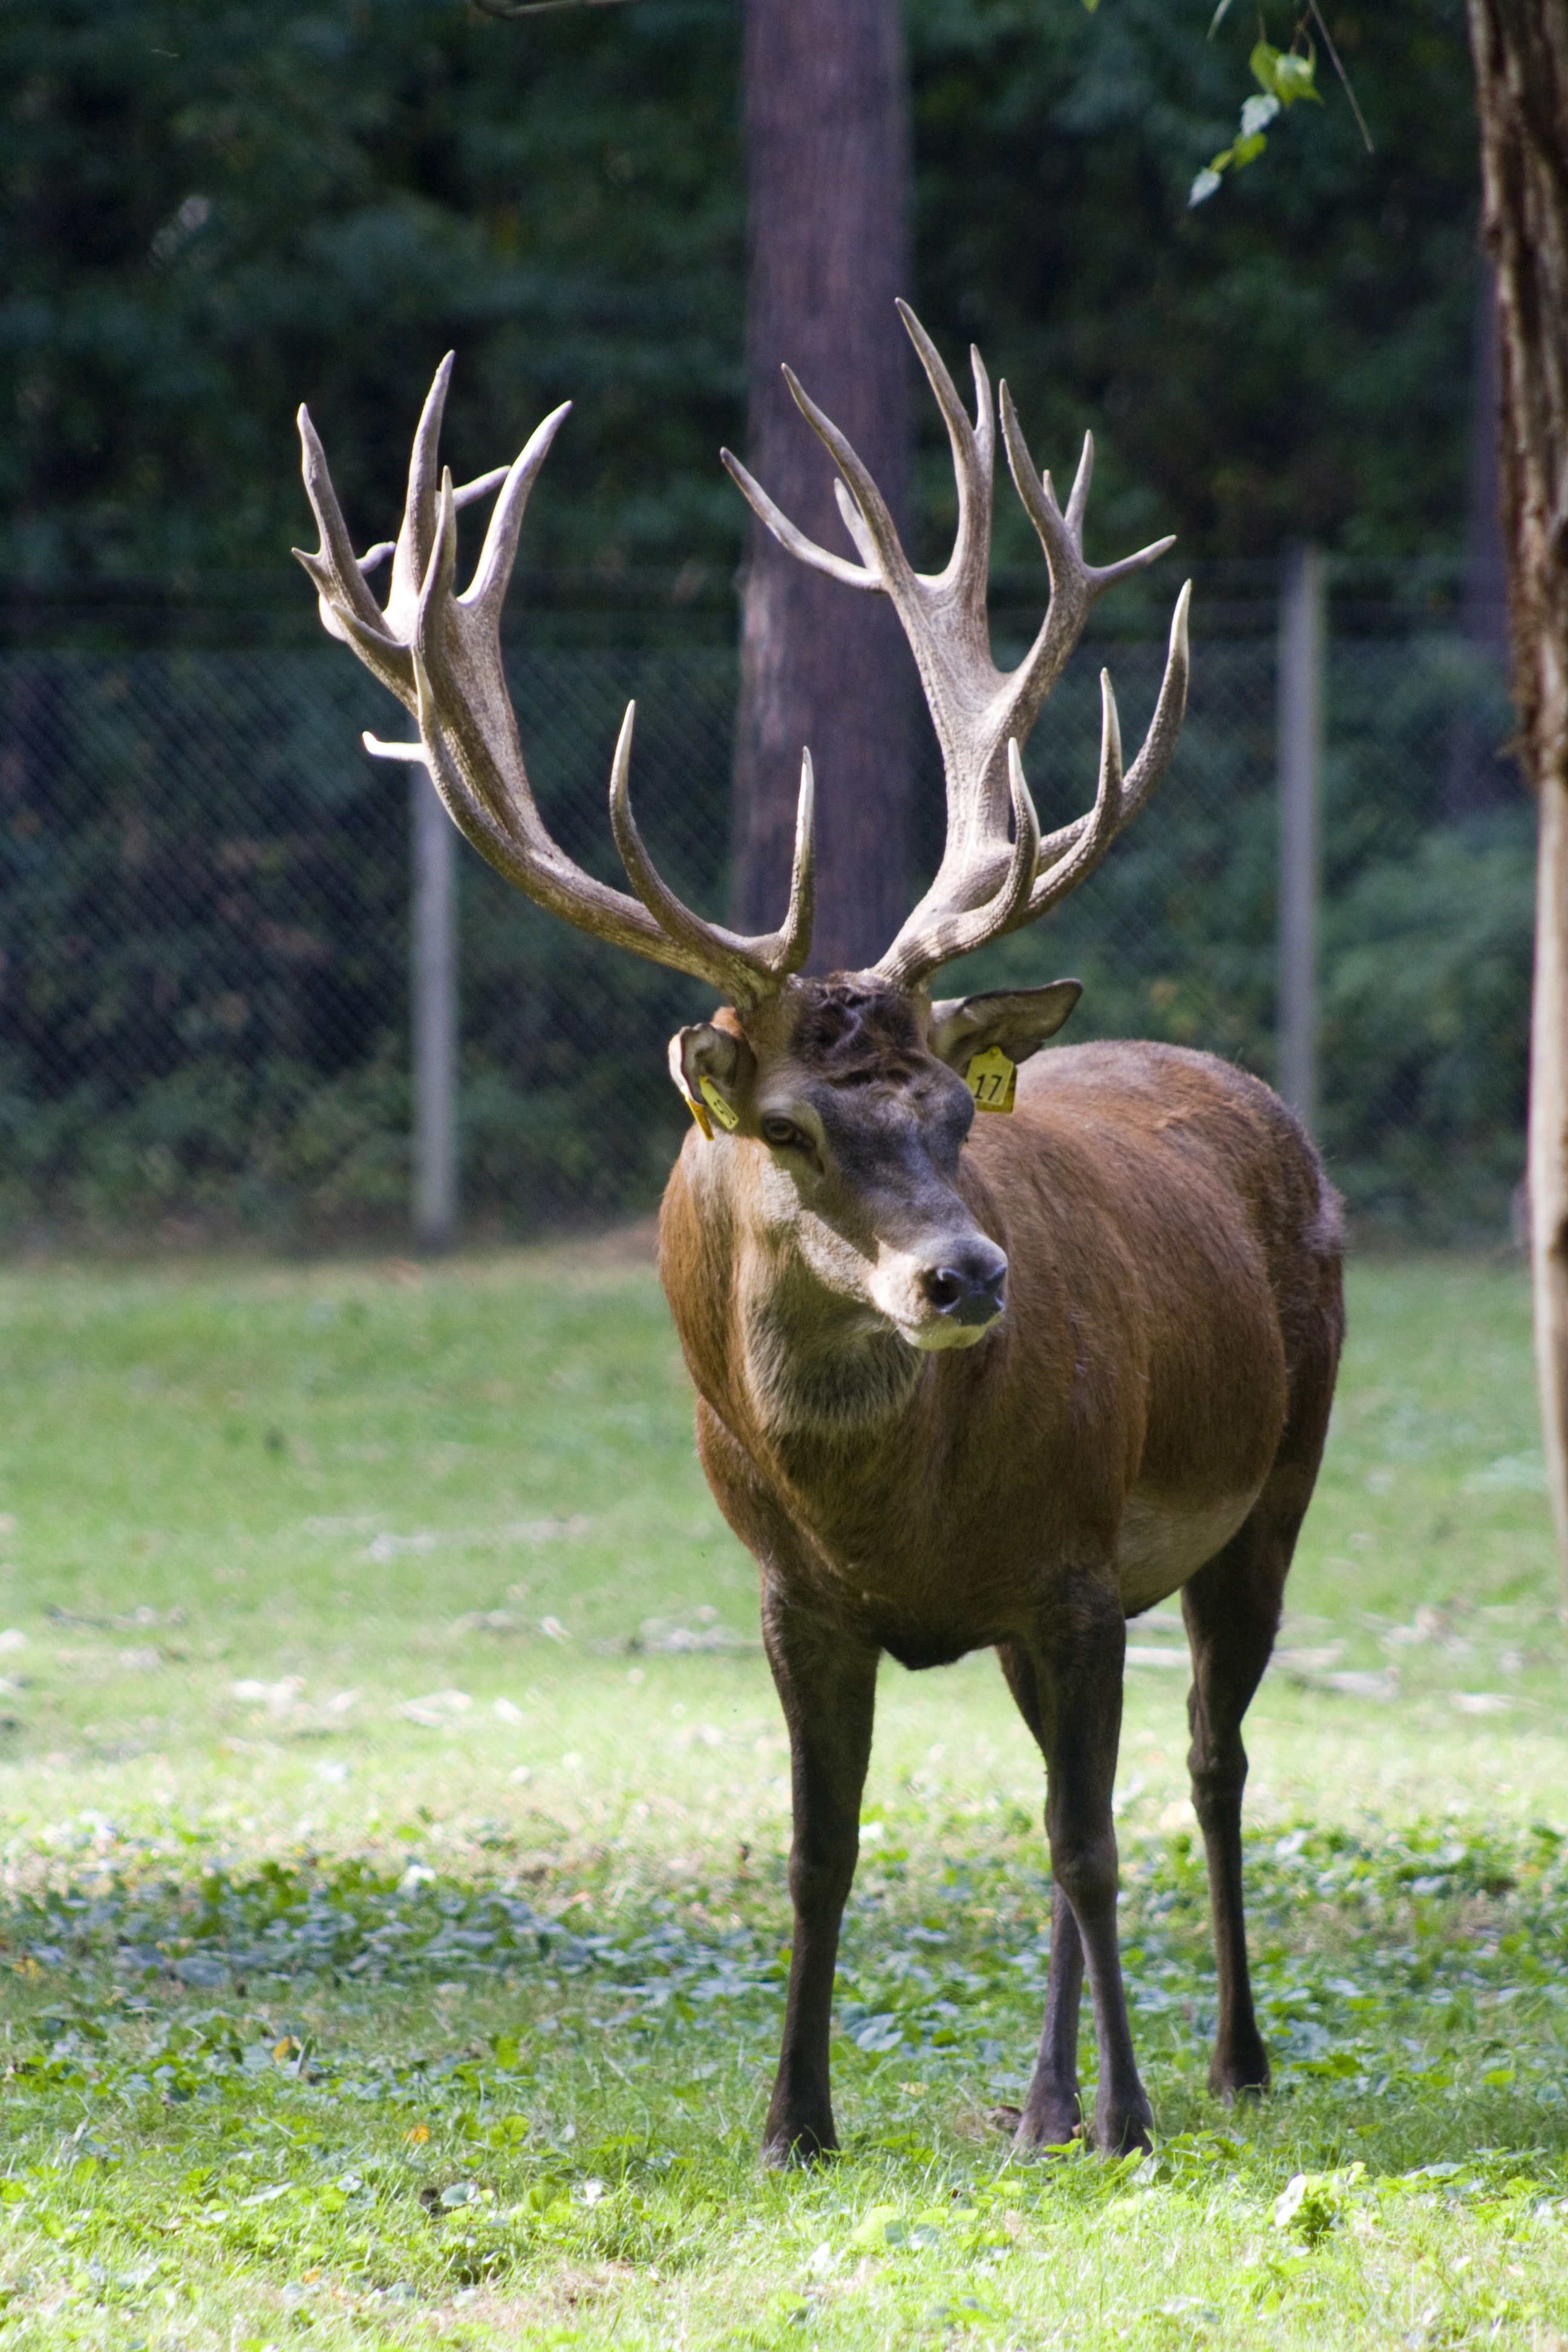
wildlife, wild, deer, horn, autumn, mammal, fauna, antler, graze, capital, forestry, vertebrate, handsome, hunting, hirsch, elk, red deer, wildlife park, white tailed deer